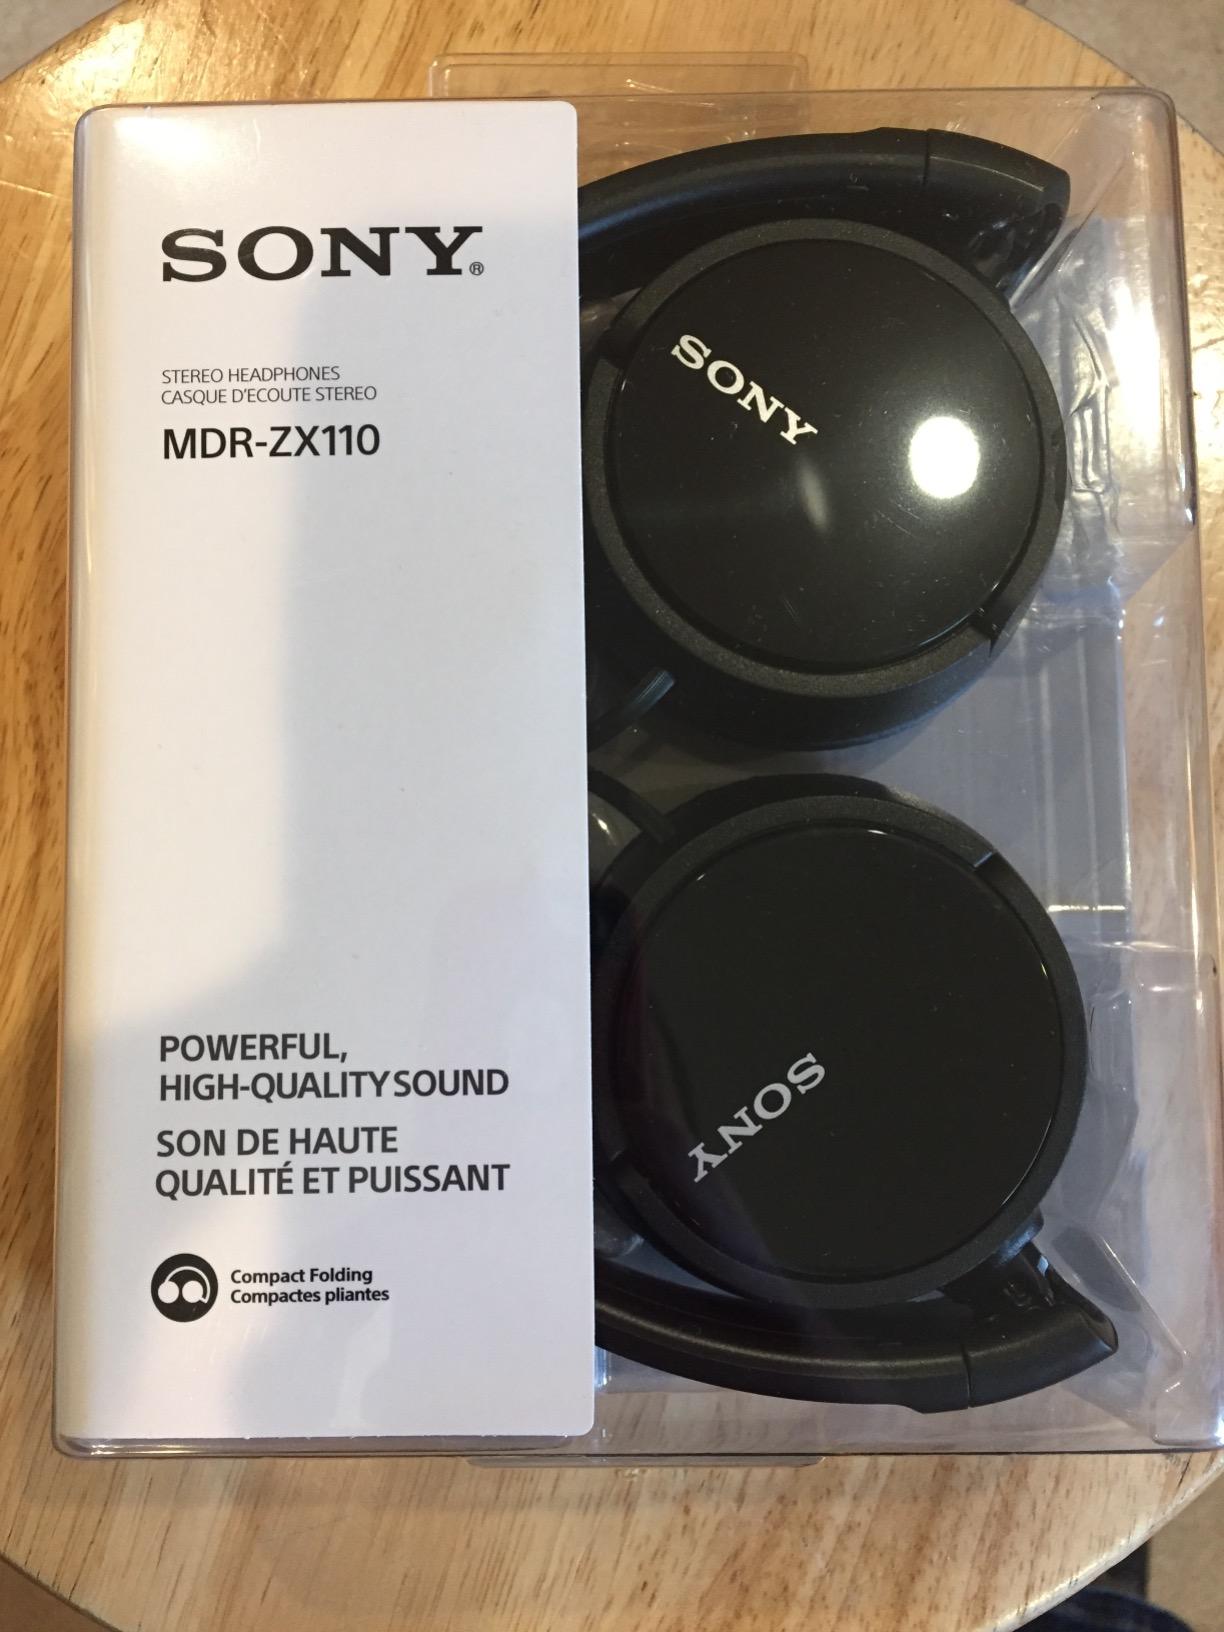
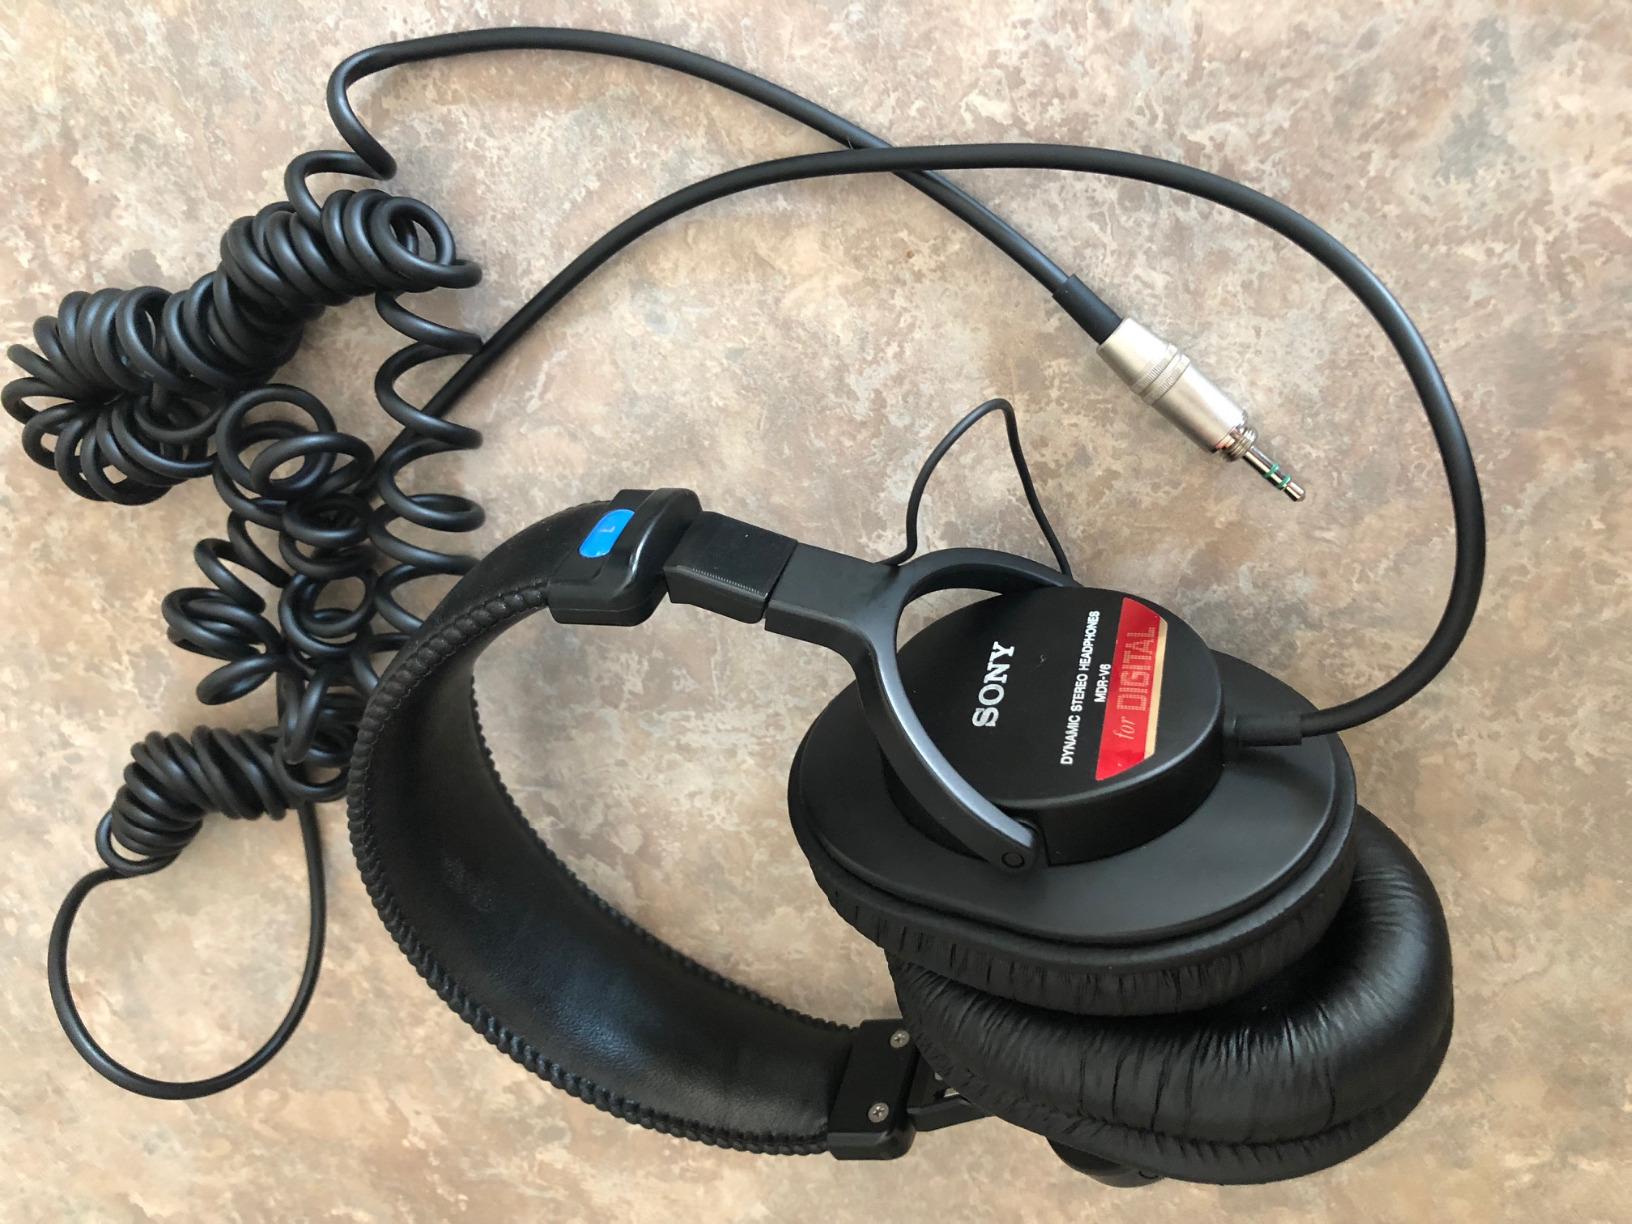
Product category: headphones
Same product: no